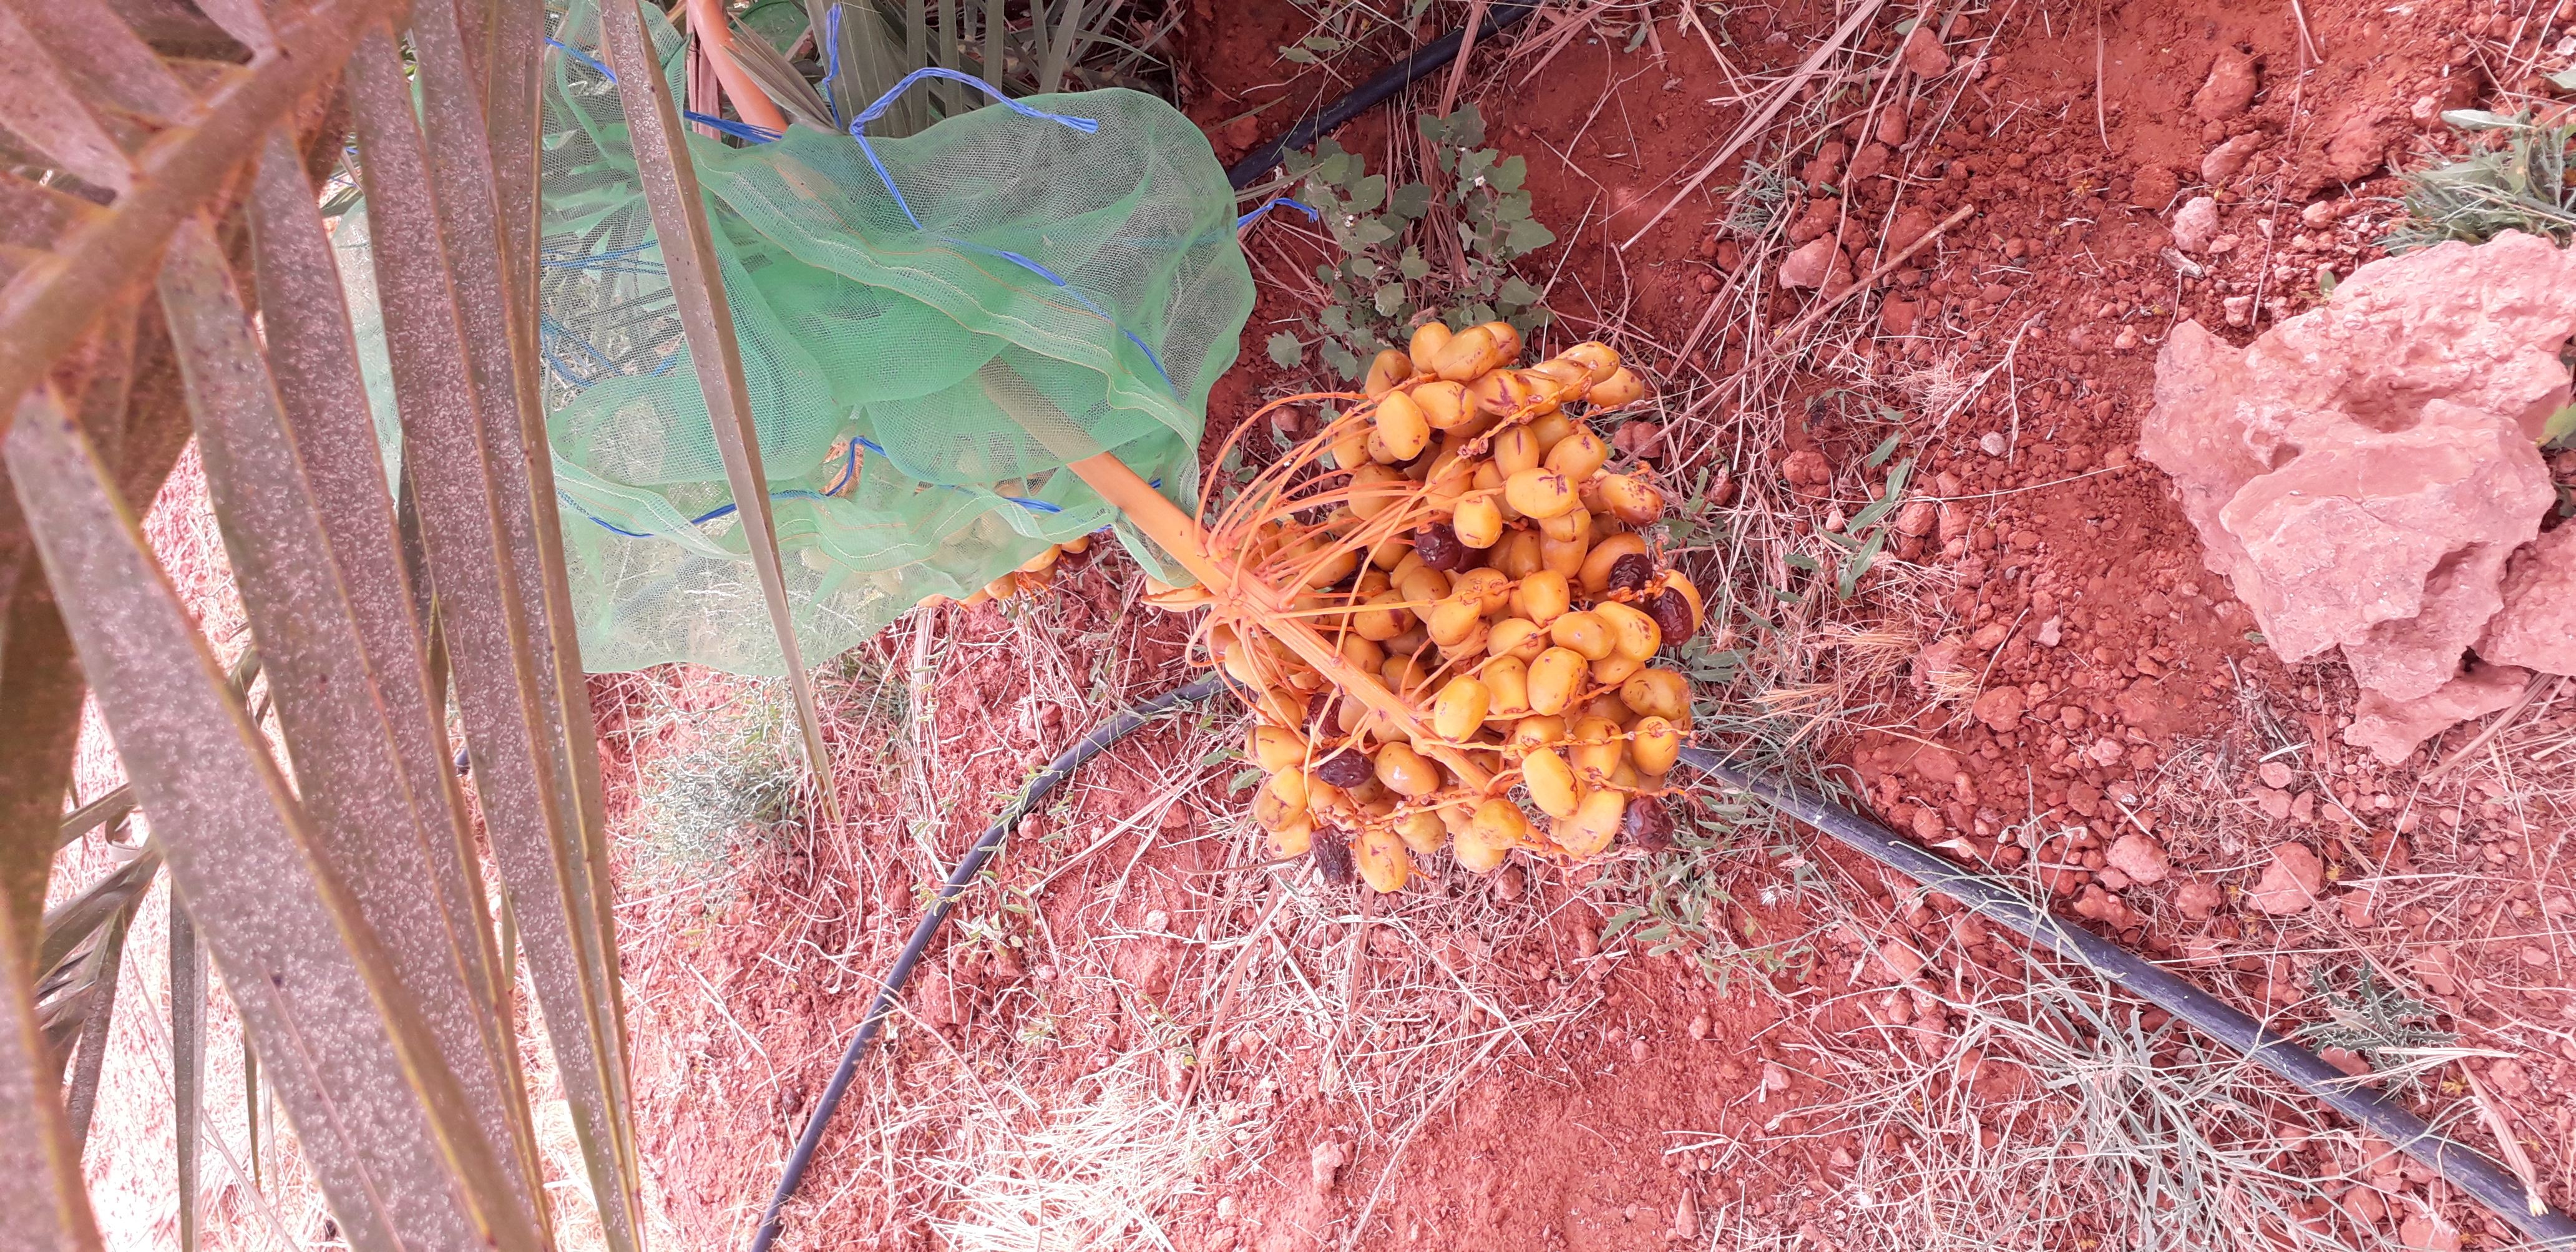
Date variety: Boufagous